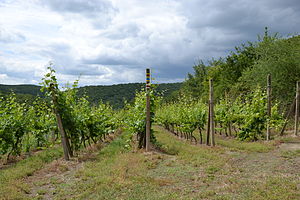
Podyjí nationalpark / Vindyrkning
Vindistriktet Šobes (Šobes højderne)
Podyjí nationalpark er et beskyttet område i Tjekkiet. Da den er sammenhængende hen over grænsen med Østrigs Thayadal nationalpark, omtales de tilsammen som ”den internationale park”. Podyjí beskytter skove, der er næsten naturskove, langs den dybe Dyjeflods dal. Biomets tilstand af velbevarethed omtales som enestående i Centraleuropa.